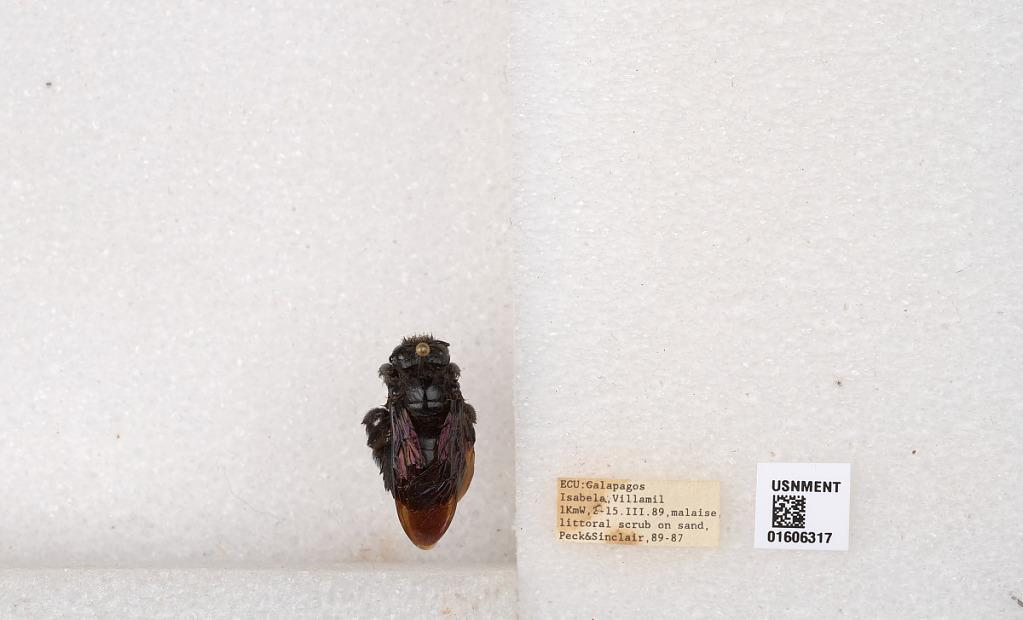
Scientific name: Xylocopa (Neoxylocopa) darwini Cockerell
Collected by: Peck & Sinclair
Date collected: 1989-3-2
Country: Ecuador
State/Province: Galapagos
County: Isabela
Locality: Isabela, Villamil 1KmW
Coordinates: -0.955426, -90.9623